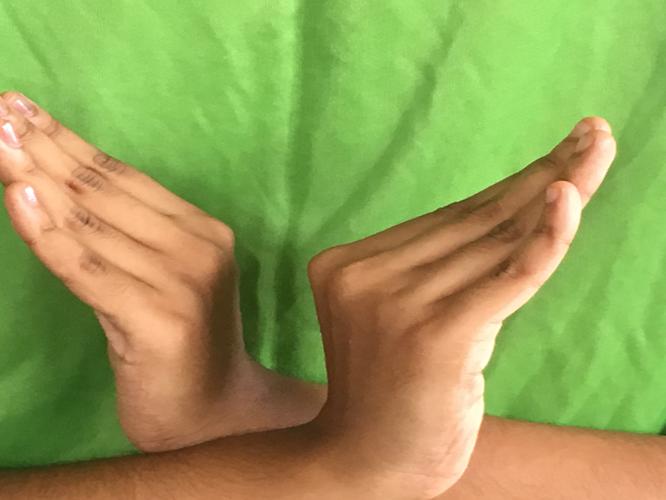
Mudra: Nagabandha
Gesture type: double_hand